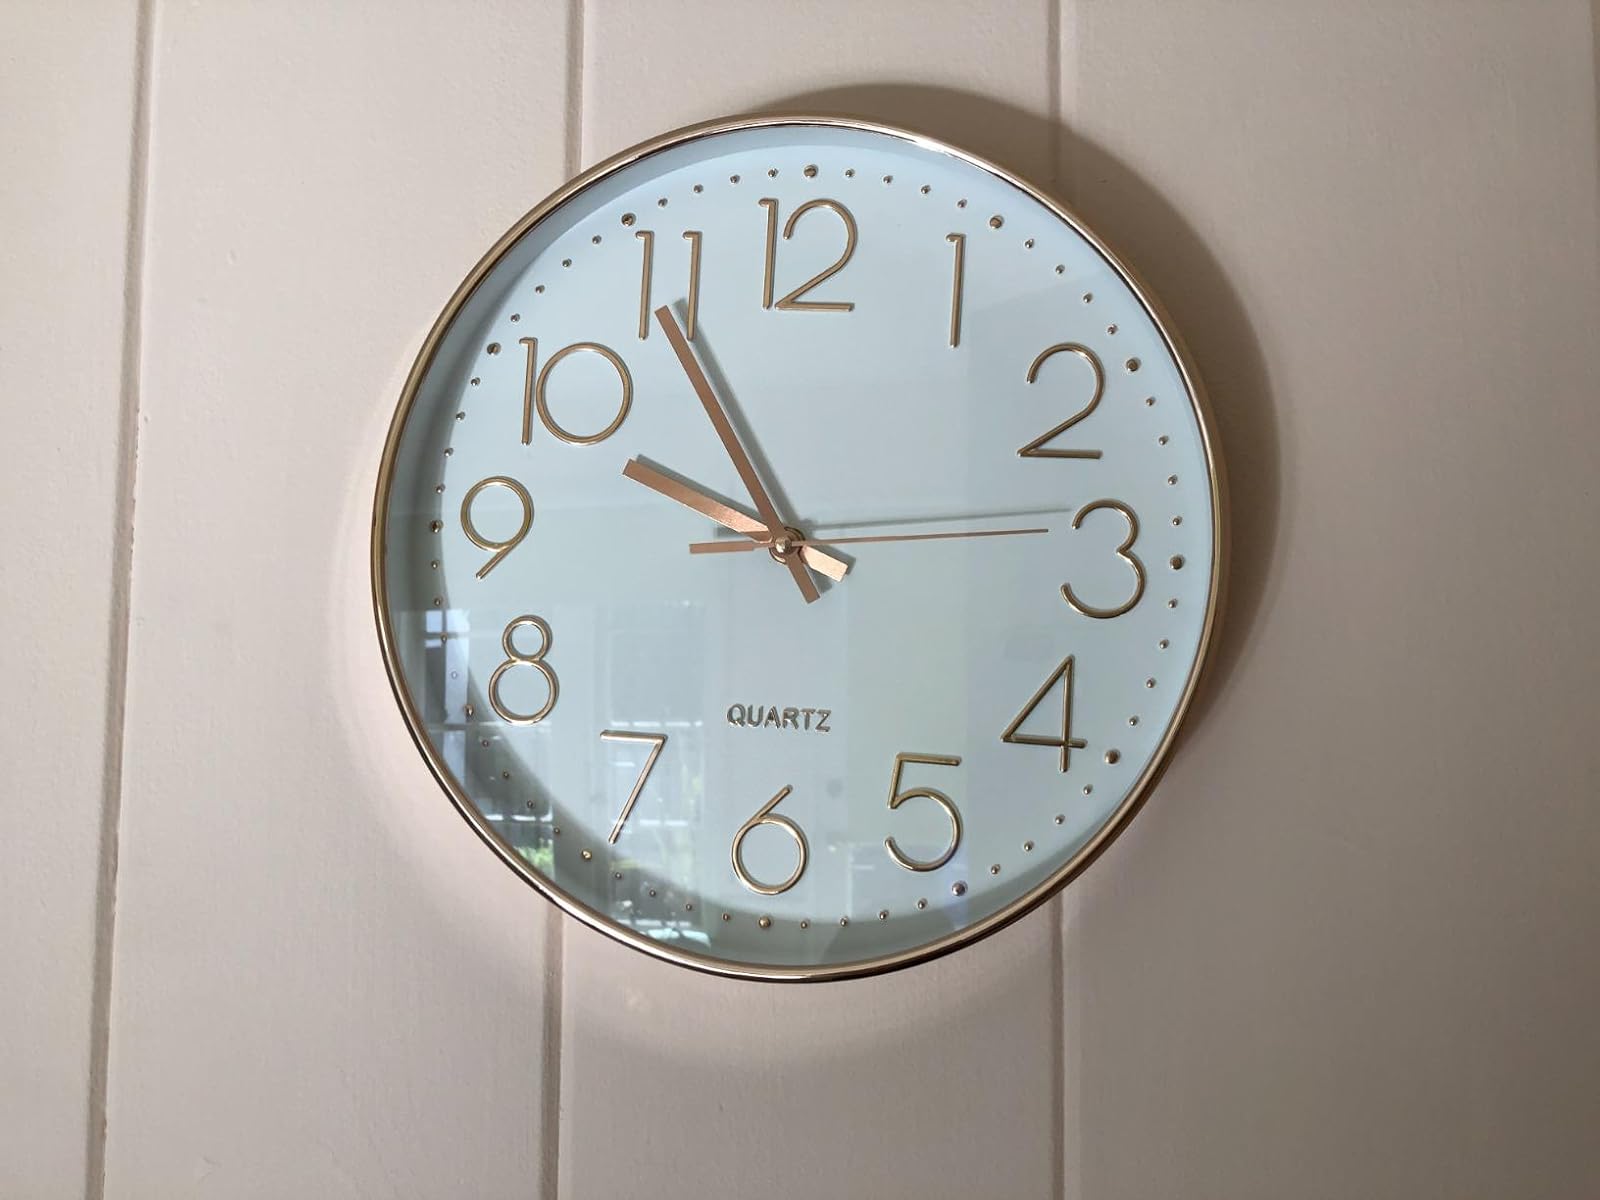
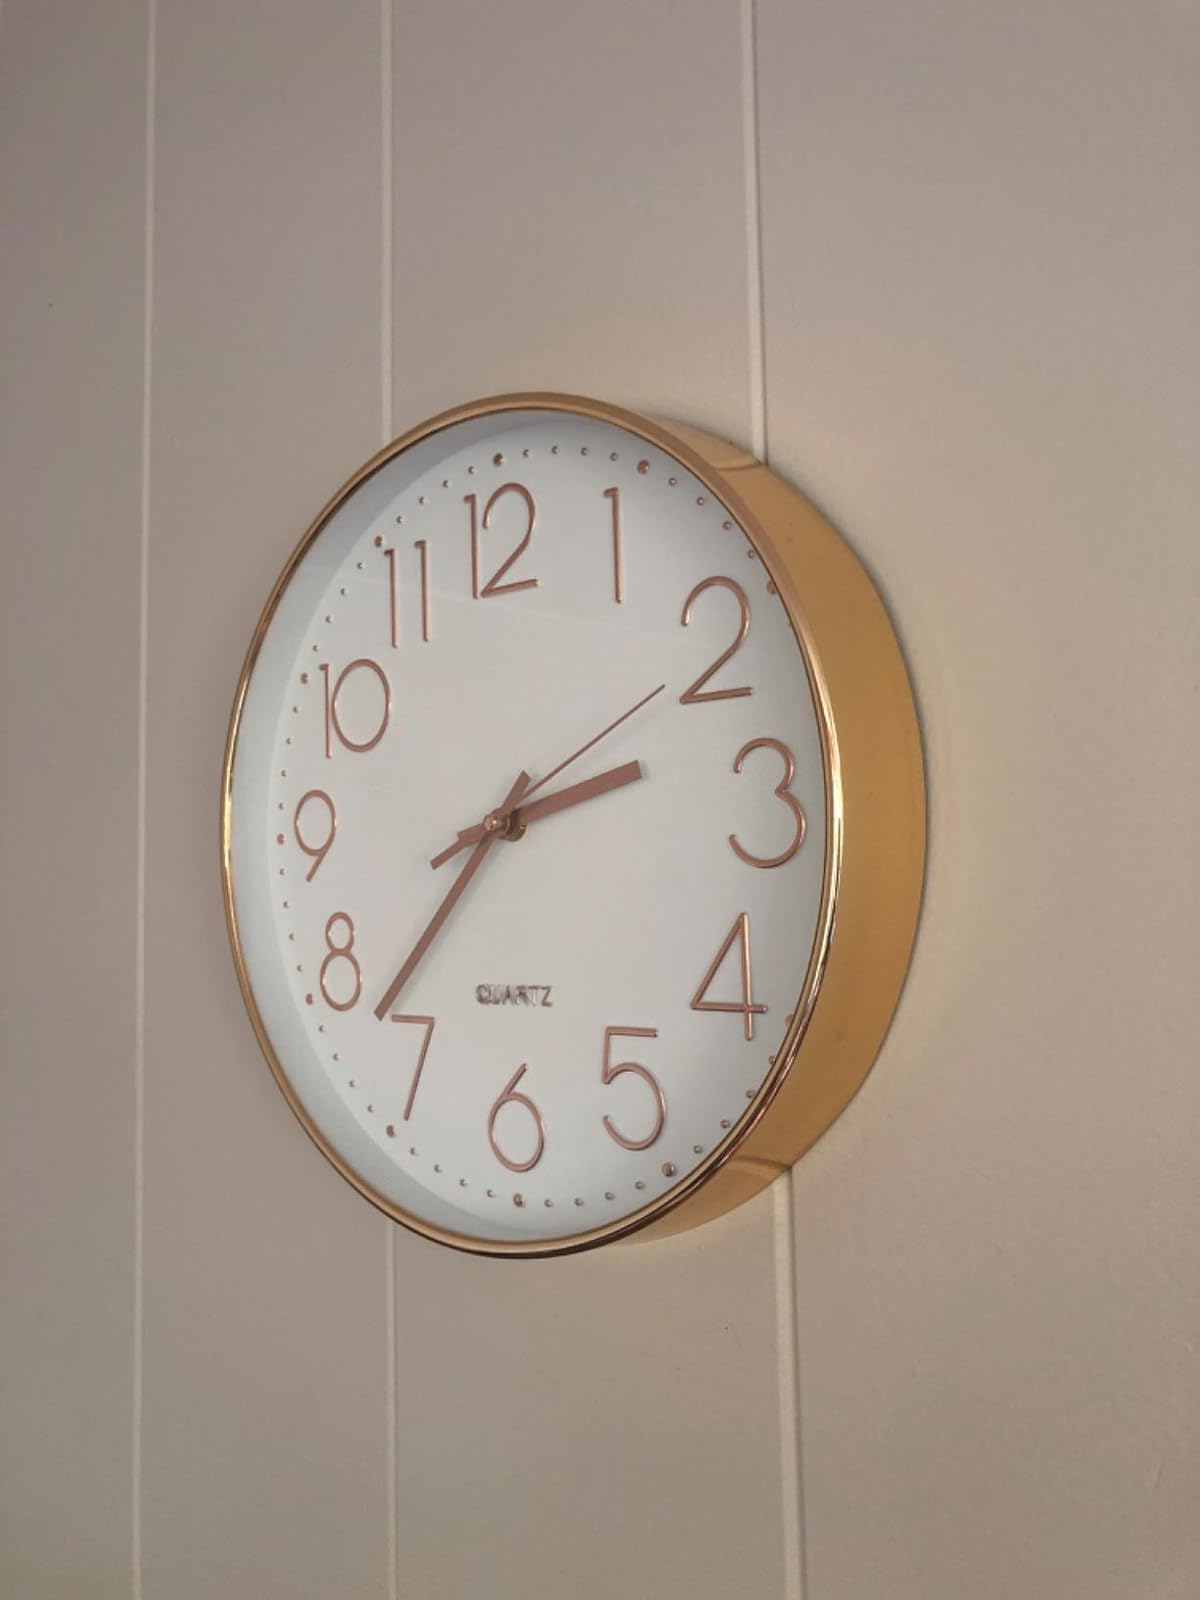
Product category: clock
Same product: yes